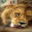
Label: lion